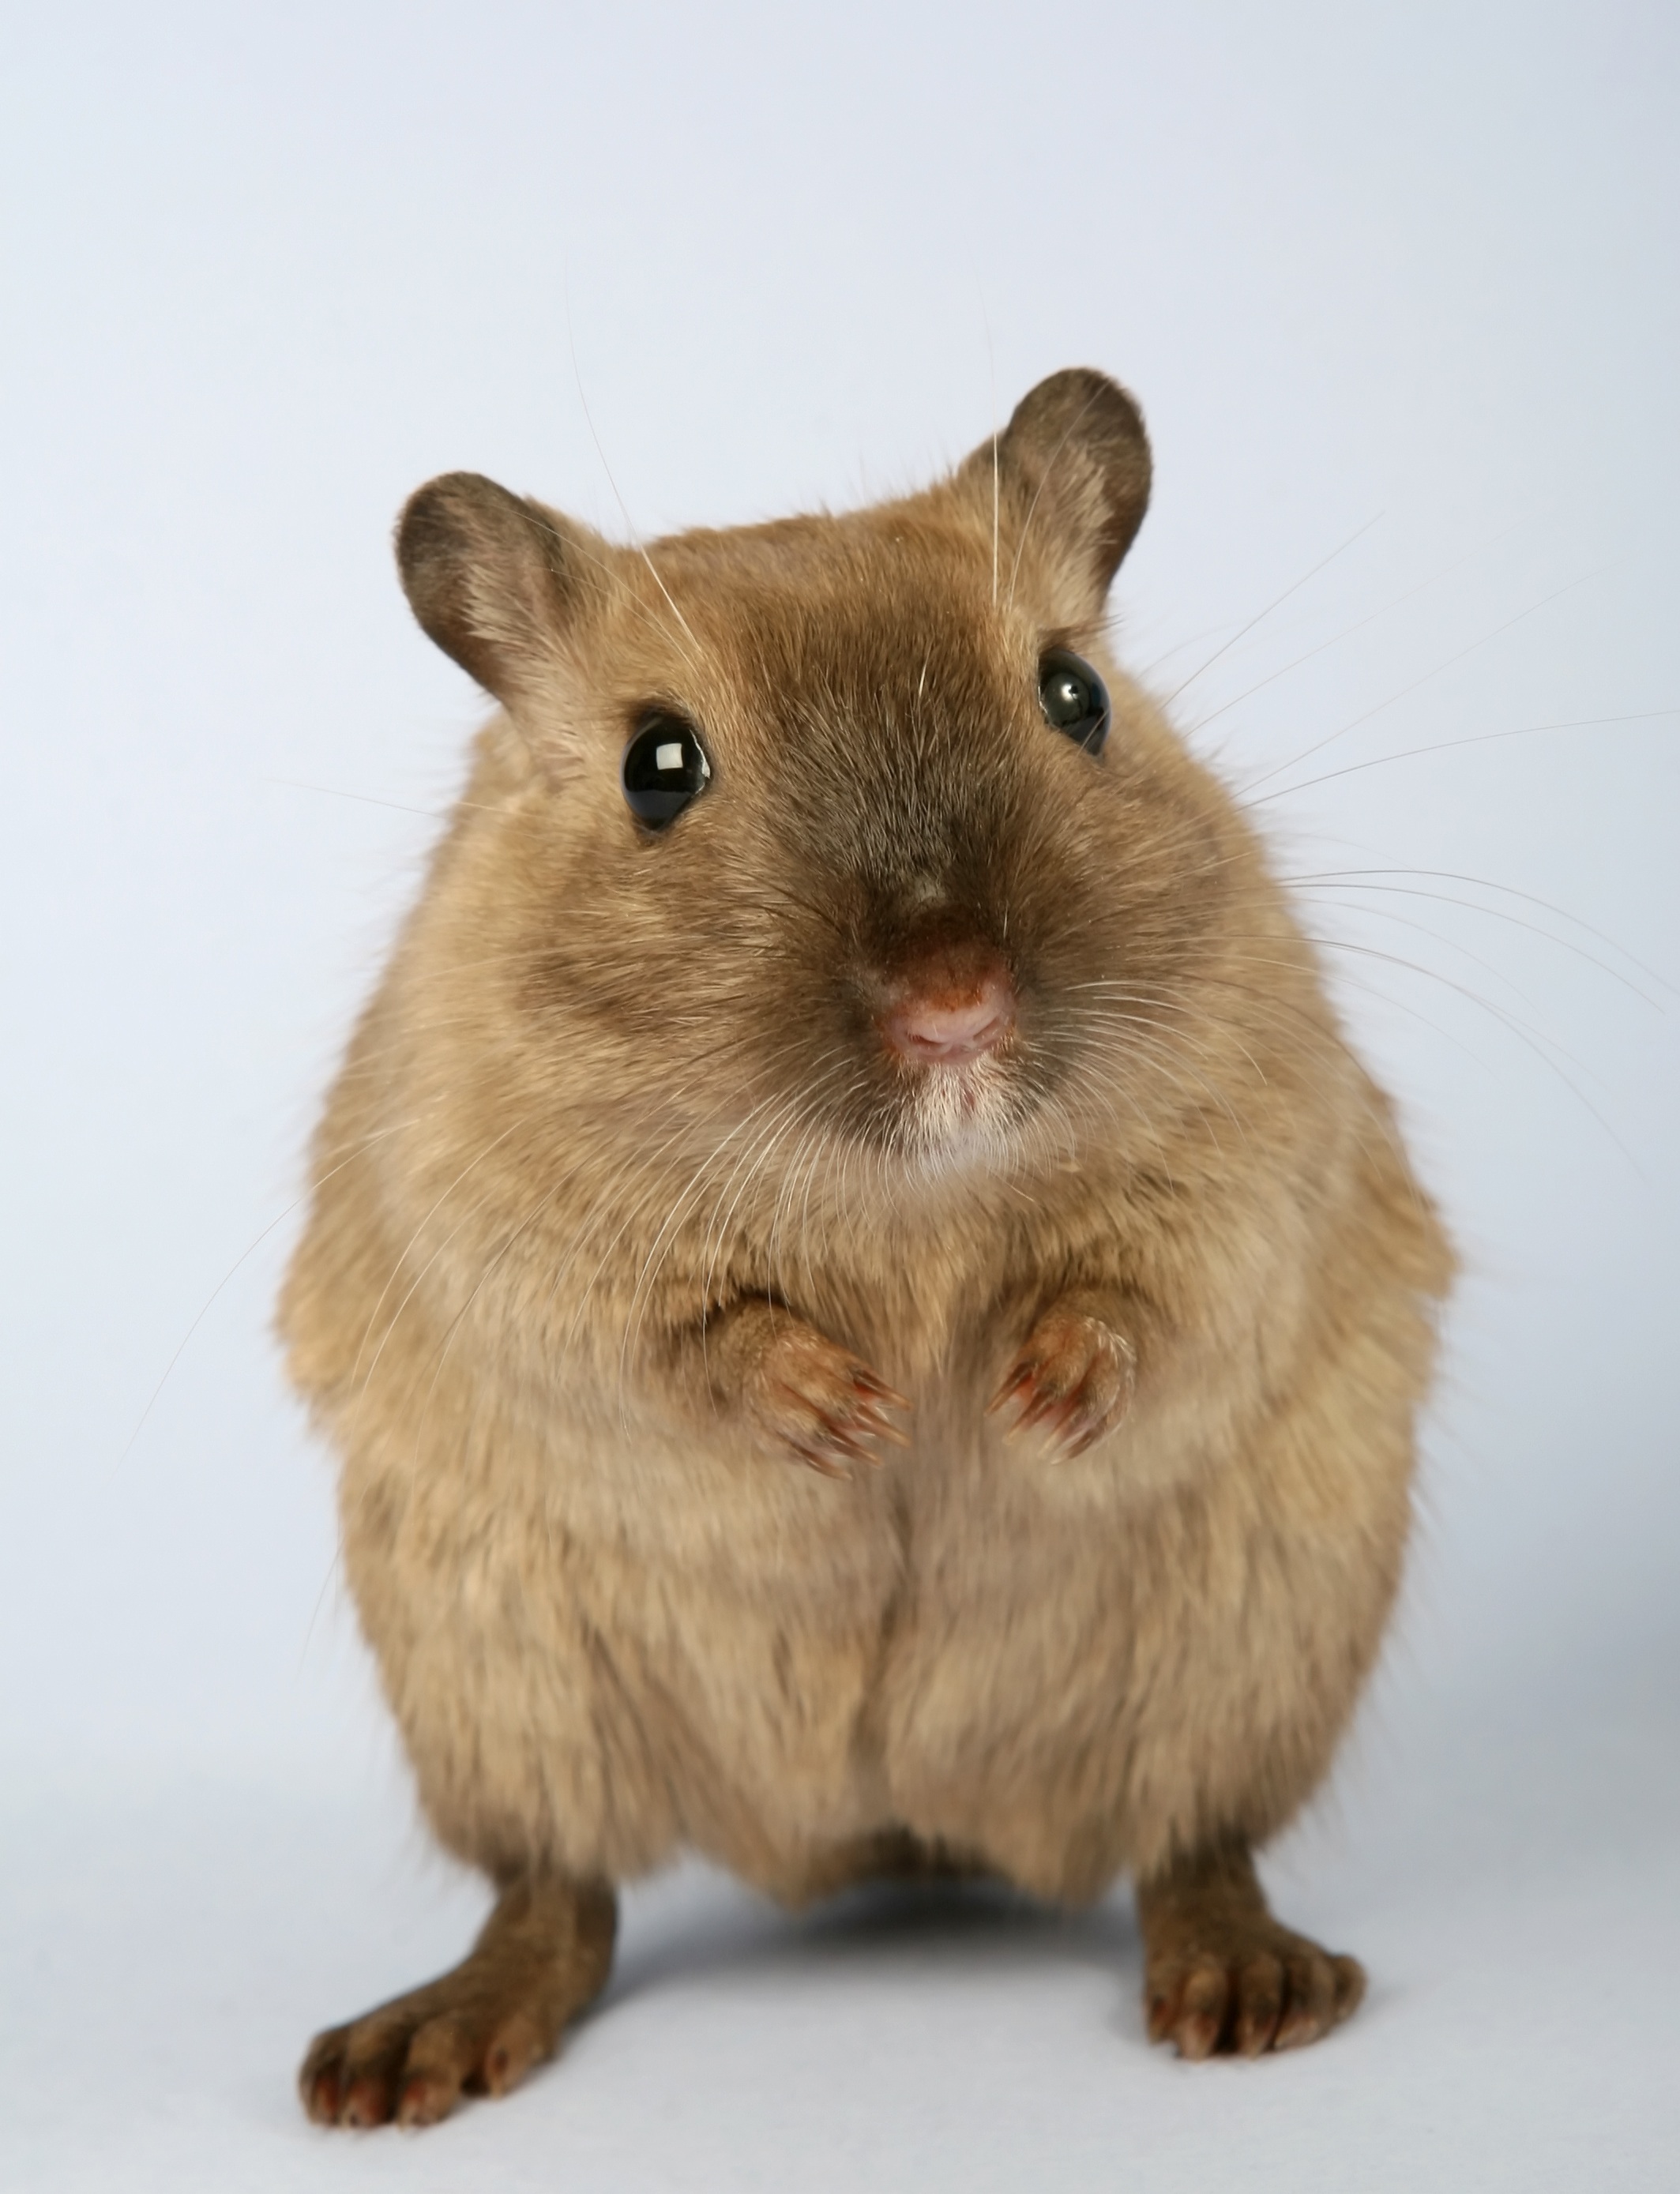
girl, white, mouse, animal, cute, isolated, female, pet, fur, young, critter, macro, small, brown, mammal, closeup, close, hamster, rodent, fauna, close up, rat, face, nose, eyes, whiskers, grey, lovely, tail, furry, ears, hairy, smell, vertebrate, funny, creature, hairs, up, beautiful, soft, domestic, pretty, cuddly, pest, attractive, gorgeous, sniff, mice, vermin, gerbil, muroidea, degu, muridae